Ryan Mullins

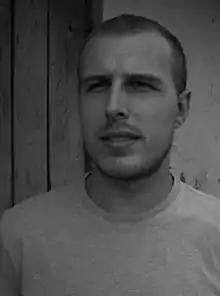

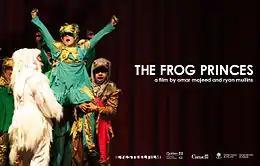
"The Frog Princes"

Ryan Mullins (born 1981) is a Canadian film director, cinematographer and editor. He is part of the Montreal-based Canadian film production company, EyeSteelFilm. His directing credits include the documentary short "Volta", and the feature documentary "The Frog Princes". The film won a Golden Sheaf at the 2012 Yorkton Film Festival, and was also awarded the NFB Kathleen Shannon Award for a documentary film that "allows people outside the dominant culture to speak for themselves". At the 2015 Hot Docs film festival in Toronto, Mullins won the Emerging Canadian Filmmaker Award for "Chameleon".